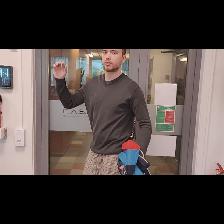
Label: Human